Mary Magdalene de' Pazzi

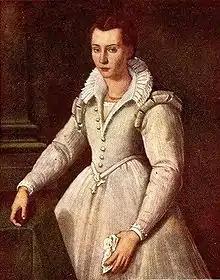
"St. Mary Magdalene de' Pazzi at age 16" by Santi di Tito (1583)

At the age of nine de' Pazzi was taught how to meditate by the family chaplain, using a then-recently published work explaining how one should meditate on the Passion of Christ. Years later, this book was one of the items she brought with her to the monastery. Around the age of nine is also when de' Pazzi began practicing mortification of the flesh through self-flagellation, wearing a barbed metal cilice, and wearing a home-made crown of thorns. She received her First Communion at the then-early age of 10 and made a vow of virginity the same year. She experienced her first ecstasy when she was only twelve, in her mother's presence. From then on, she continued to exhibit what she considered to be many varied mystical experiences.